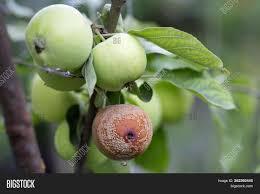
Label: apples